BA-099 (Bahia highway)

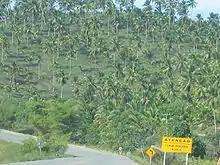
BA-099, Linha Verde part.

From the city of Salvador to the North Coast direction, one can get along Itapuã or via Paralela, both of them to the Airport direction.